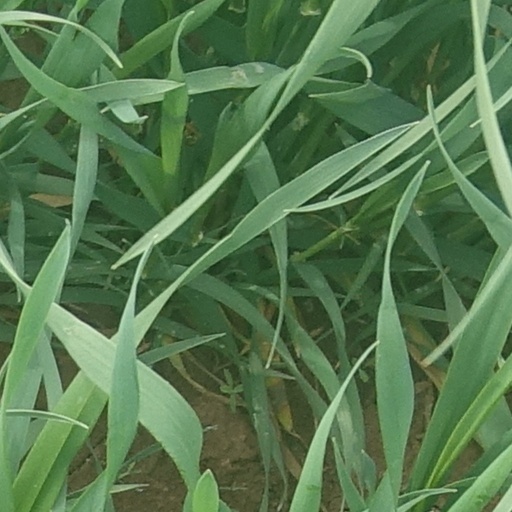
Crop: wheat